The Battle of the Harvests

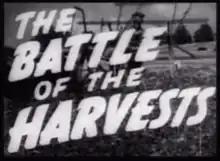
Title Frame

The Battle of the Harvests (aka Battle of the Harvests) is an 18-minute 1942 Canadian documentary film, made by the National Film Board of Canada (NFB) as part of the wartime "Canada Carries On" series. The film was produced by James Beveridge and directed by Stanley Jackson, who also provided the narration. "The Battle of the Harvests" shows how the farmers were mobilized worldwide in a battle on the farmland to serve the fighting nations during the Second World War. The film's French version title was "La Bataille des récoltes".